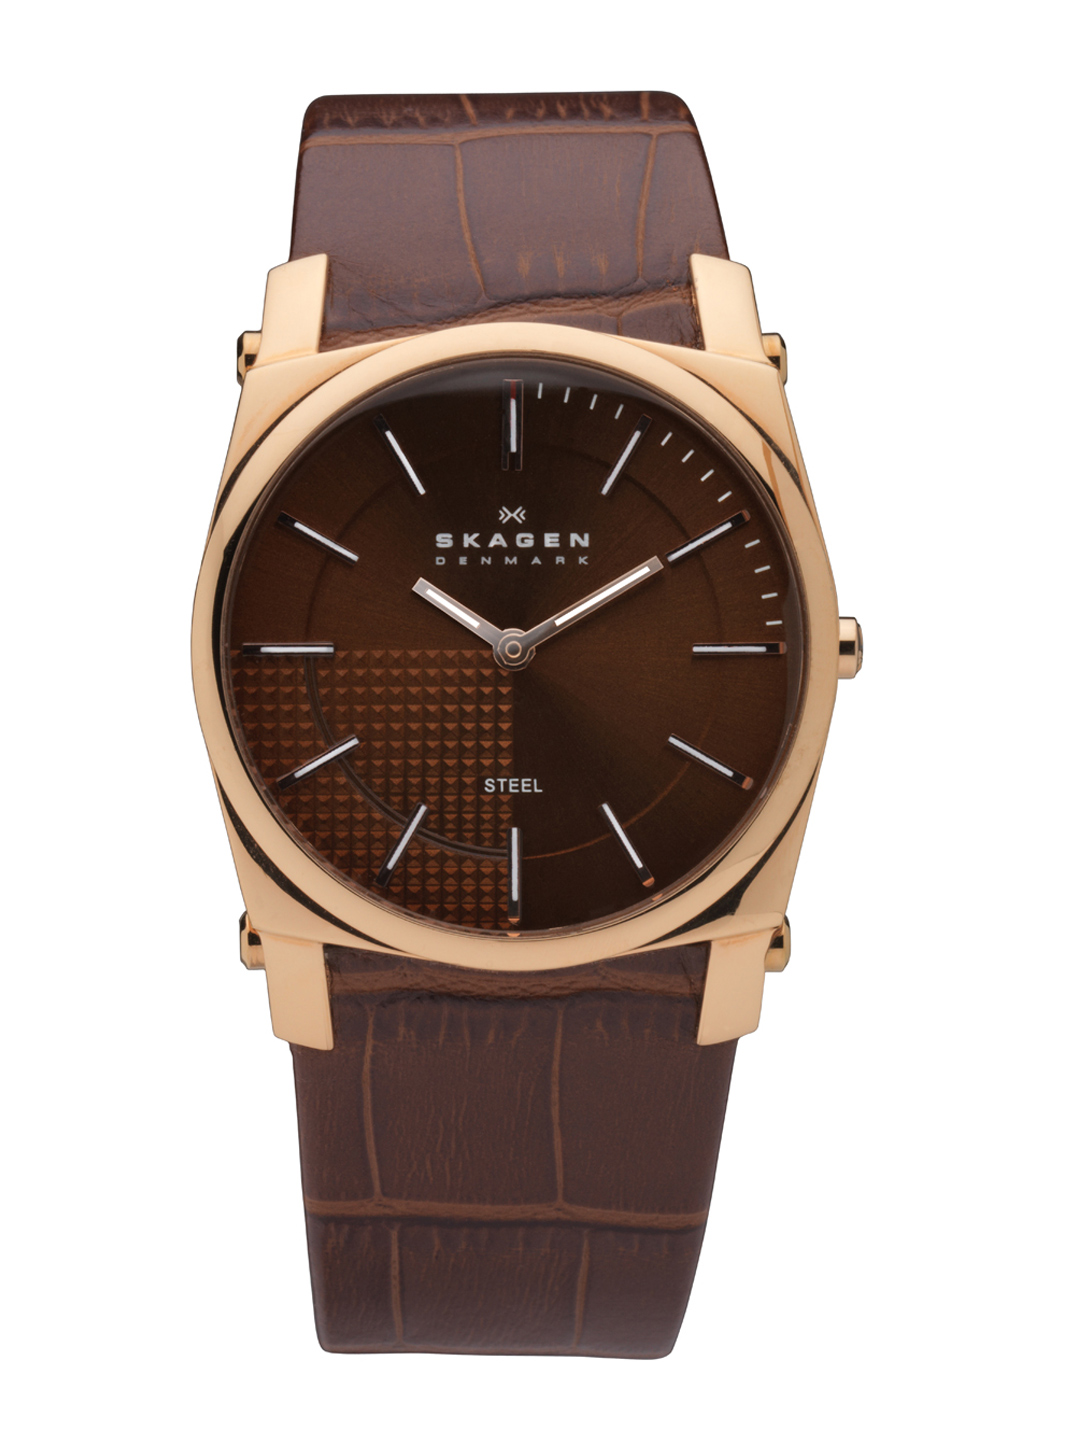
Skagen Men Brown Dial Watch
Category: Accessories / Watches / Watches
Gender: Men
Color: Brown
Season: Winter 2016
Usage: Casual